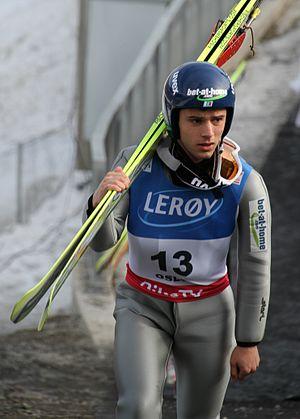
Vladimir Zograski est un sauteur à ski bulgare. Il est champion du monde junior en 2011.